Sake set

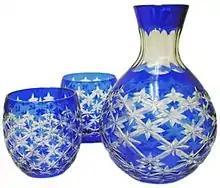
"Kiriko" (cut glass) "tokkuri" and "ochoko"

The server of a "sake" set is a flask called a "tokkuri". A "tokkuri" is generally bulbous with a narrow neck, which tends to be called a "flask" in English, but may have a variety of other shapes, including that of a spouted vessel ("katakuchi"), similar to a Western teapot. Traditionally, heated "sake" is often warmed by placing the "sake"-filled "tokkuri" in a pan of hot water, and thus the narrowed neck would prevent the heat from escaping. In more authentic places such as "oden" bars and "ryōtei" in Japan, sake is sometimes warmed and served in metal containers known as "chirori" or "tanpo". Recently, glass "chirori" are also used to chill sake.